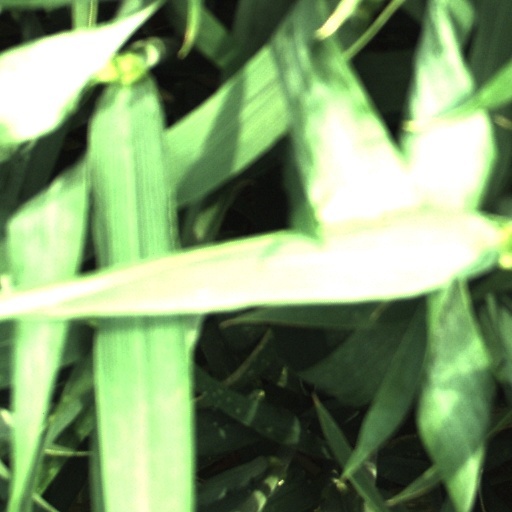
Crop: wheat